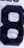
Number: 8